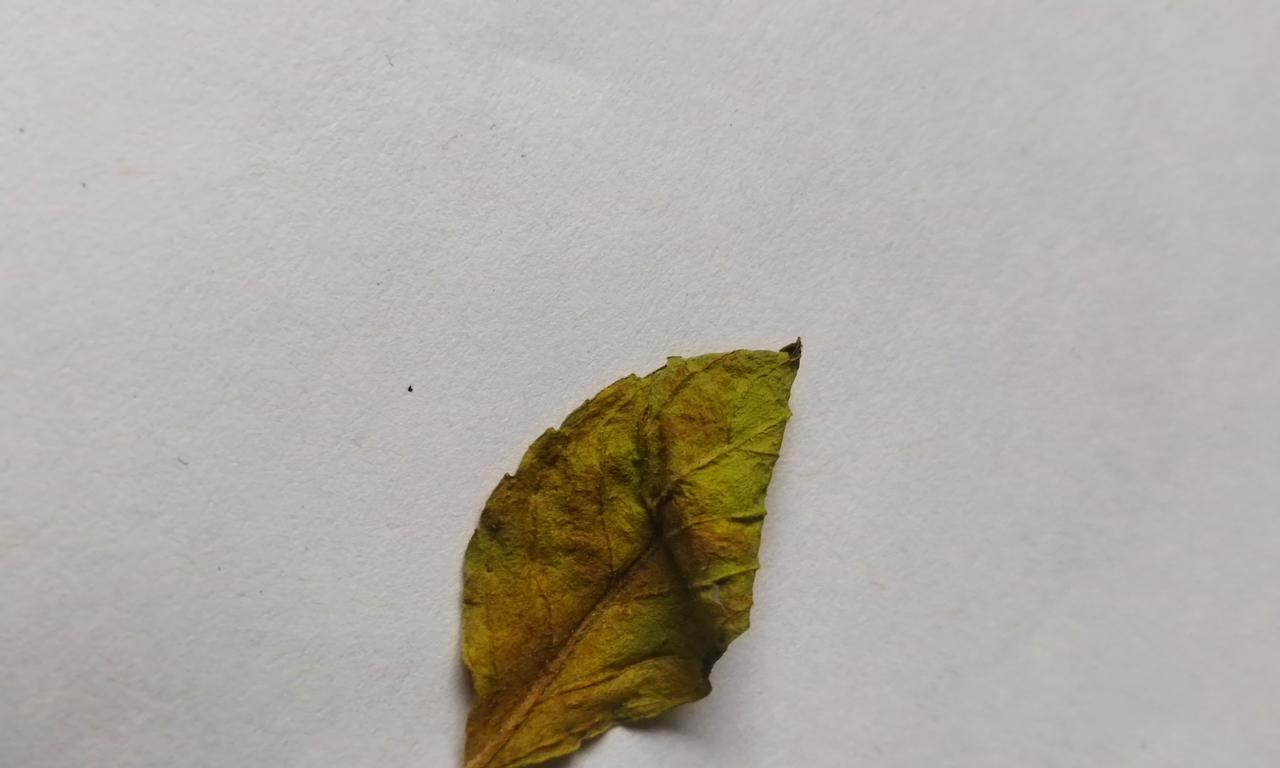
Label: Dried